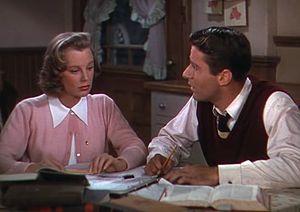
Vive l'amour est un film musical américain de Charles Walters sorti en 1947 et adaptée de la comédie musicale homonyme créée au Chanin's 46th Street Theatre de Broadway en 1927.